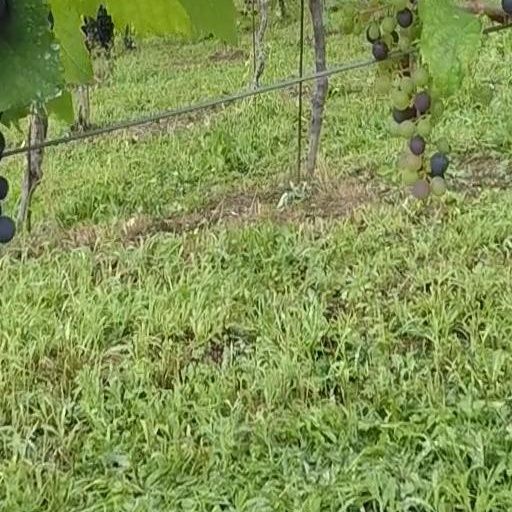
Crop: grape